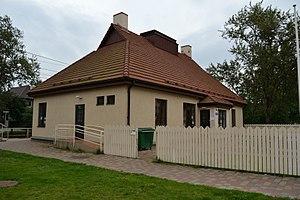
Järve est un quartier du district de Kristiine à Tallinn en Estonie.